Ceremony

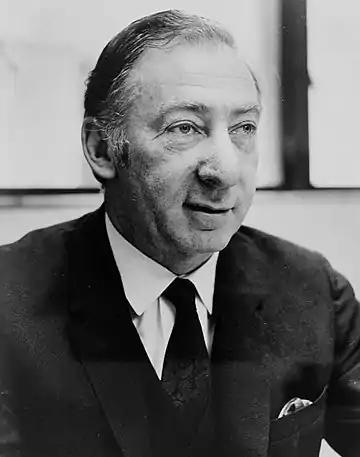
Senator Lionel Murphy, founder of the civil celebrant movement in Australia, which has now spread to the rest of the Western World

The main impetus to the development of quality civil ceremonies in the Western world was the foresight of the Australian statesman, senator and High court judge Lionel Murphy. In 1973, Australia's civil celebrant program entrusted carefully selected individuals with the responsibility of providing non-church people with ceremonies of substance and dignity. This initiative to a great extent has now been largely adopted by New Zealand, Canada, the United Kingdom and some states of the US.